Partition Sejm

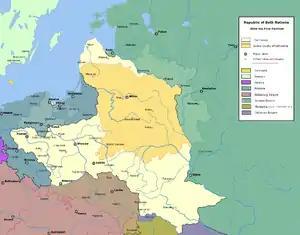
The First Partition of Poland (1772)

In the late 17th and early 18th centuries the Polish-Lithuanian Commonwealth was reduced from the status of a major European power to that of a Russian protectorate (or vassal or satellite state). Russian tsars effectively chose Polish-Lithuanian monarchs utilizing the "free elections" and decided the outcome of much of Poland's internal politics. The Repnin Sejm, for example, was named after the Russian ambassador who unofficially presided over the proceedings.